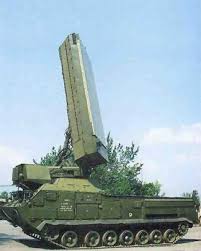
Label: 30N6E